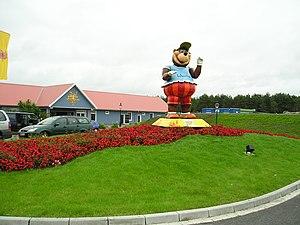
Heide Park Resort est un parc d'attractions situé à Soltau, en Basse-Saxe, en Allemagne. D'une superficie totale de plus de 850 000 m², c'est le plus grand parc d'attractions du pays. Il appartient au groupe Merlin Entertainments.